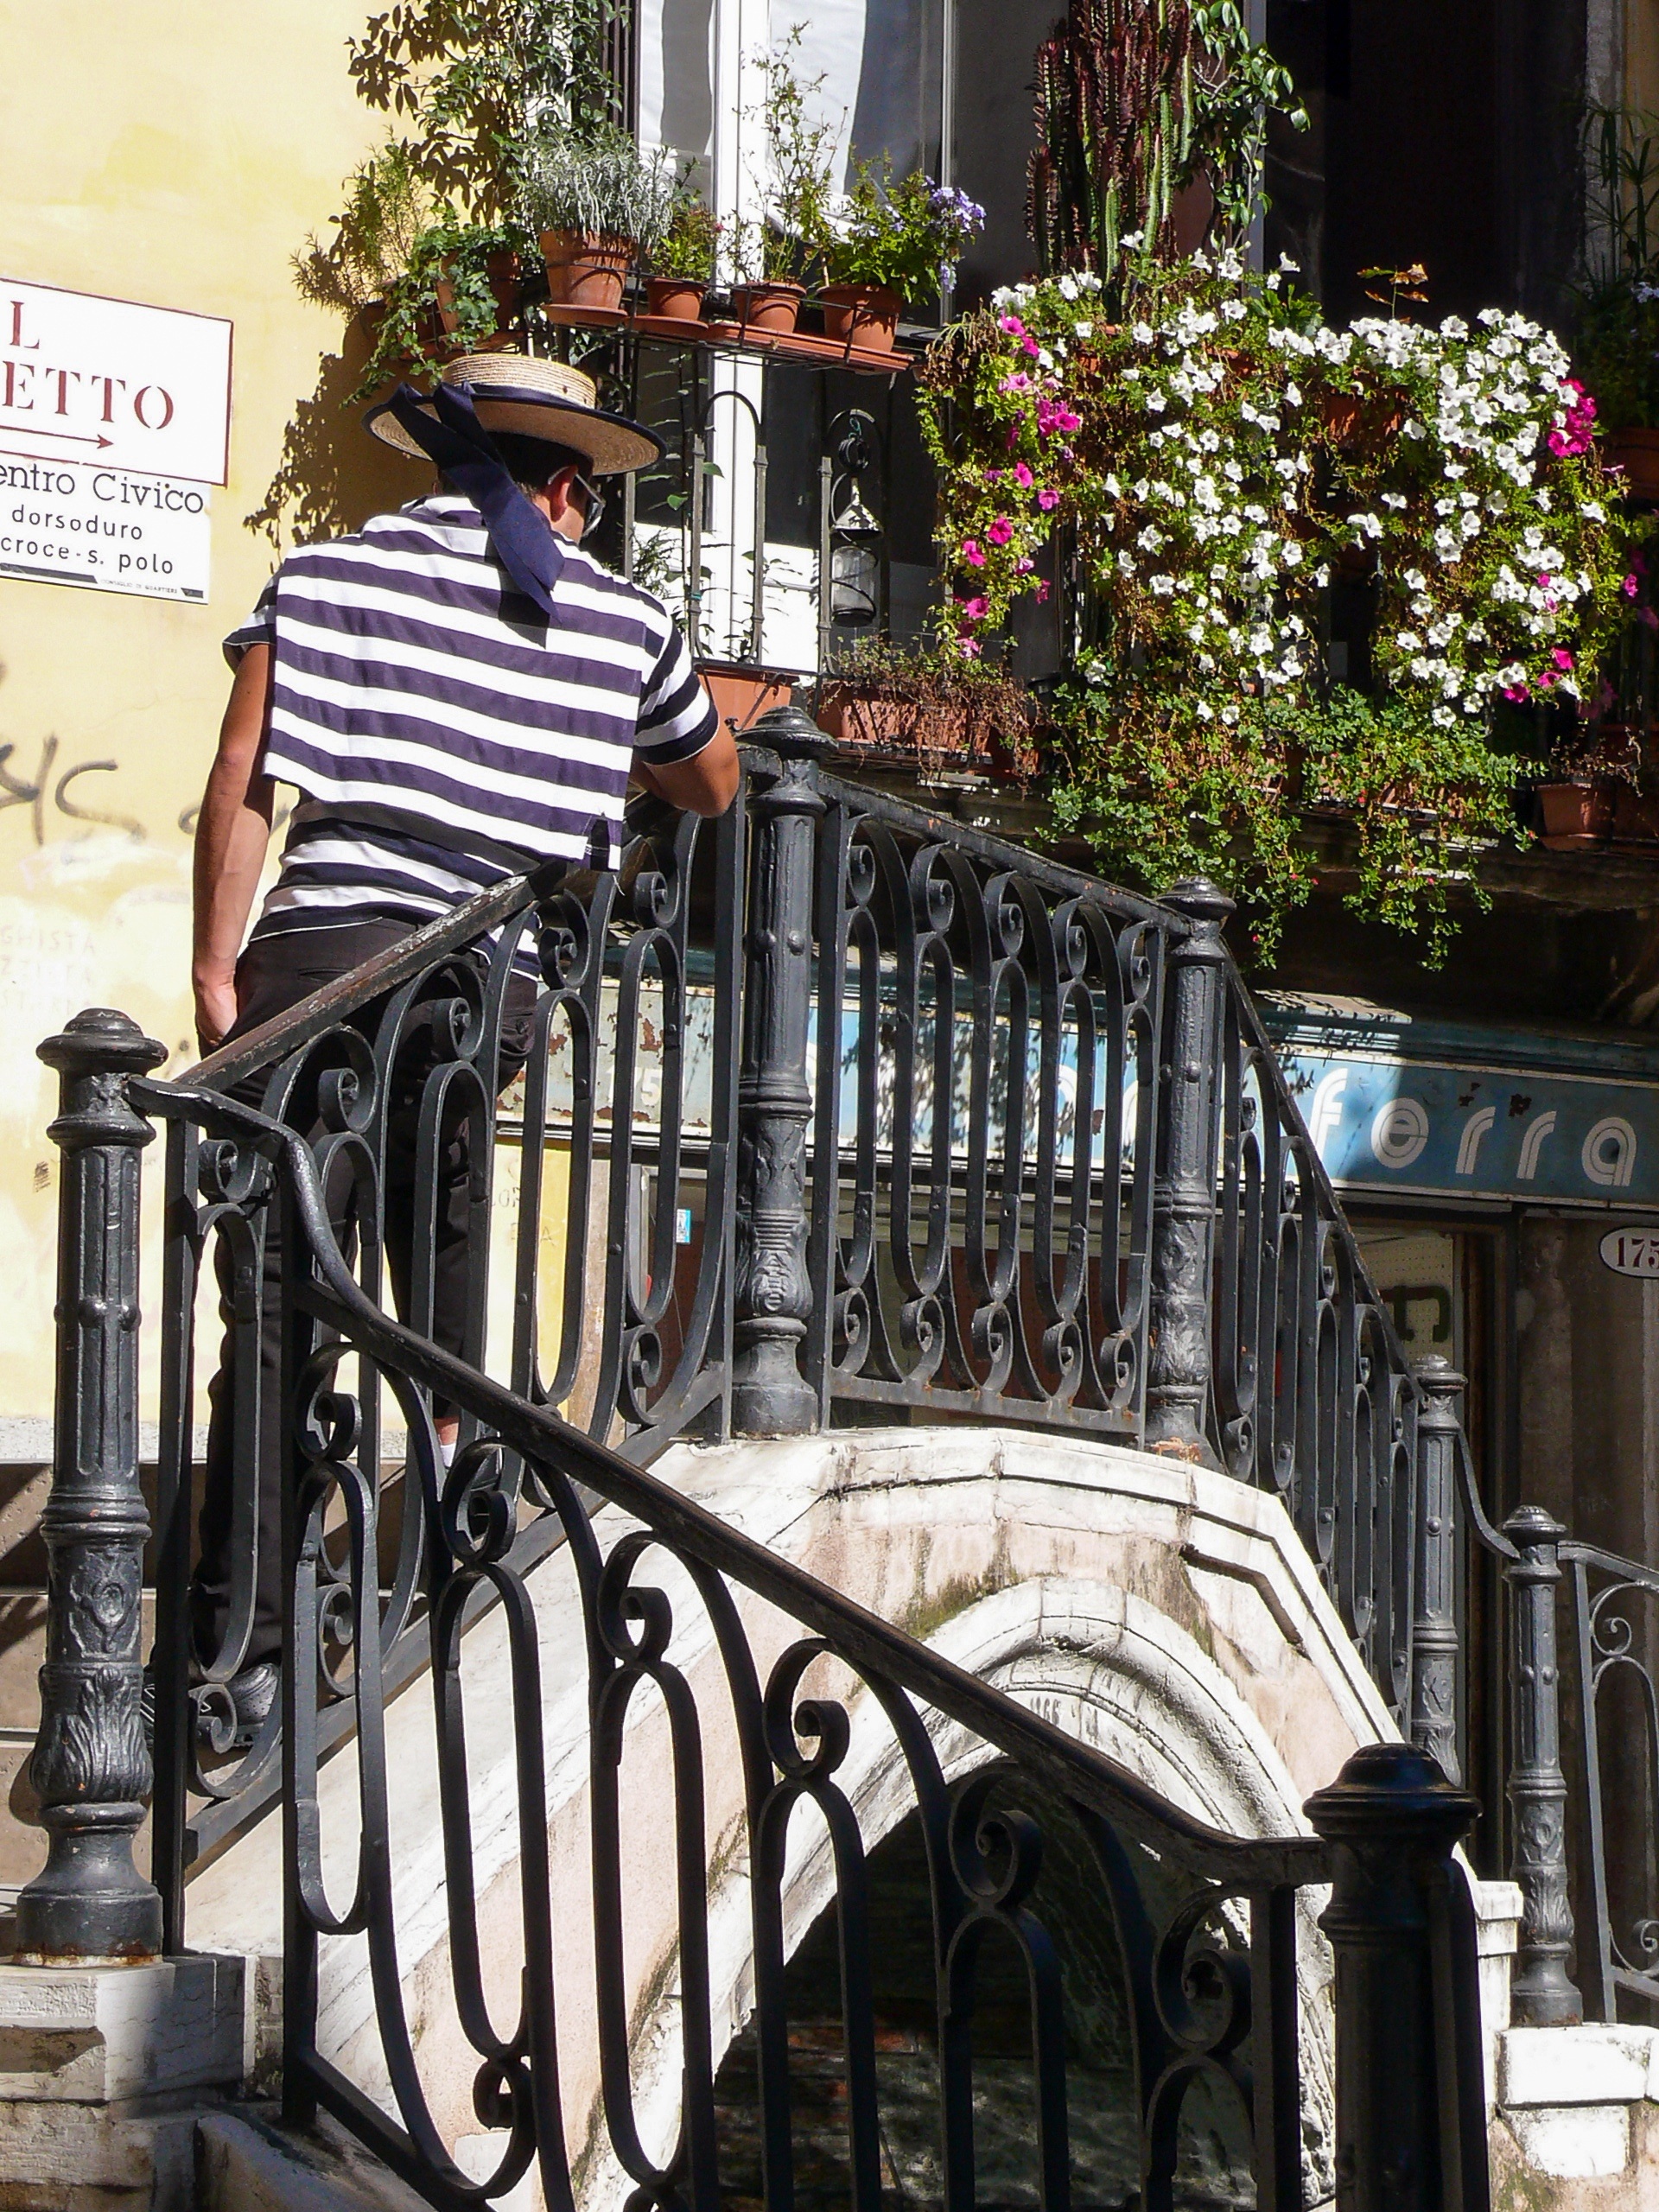
water, bridge, city, decoration, vehicle, lagoon, italy, venice, colors, houses, boats, reflections, iron, channel, gondola, gondolier, venetian, rialto, channels, gondoliers